England national football team

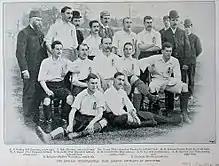
The England team before a match against Scotland at Richmond in 1893

The England men's national football team is the joint-oldest in the world; it was formed at the same time as Scotland. A representative match between England and Scotland was played on 5 March 1870, having been organised by the Football Association. A return fixture was organised by representatives of Scottish football teams on 30 November 1872. This match, played at Hamilton Crescent in Scotland, is viewed as the first official international football match, because the two teams were independently selected and operated, rather than being the work of a single football association. Over the next 40 years, England played exclusively with the other three Home Nations—Scotland, Wales and Ireland—in the British Home Championship.